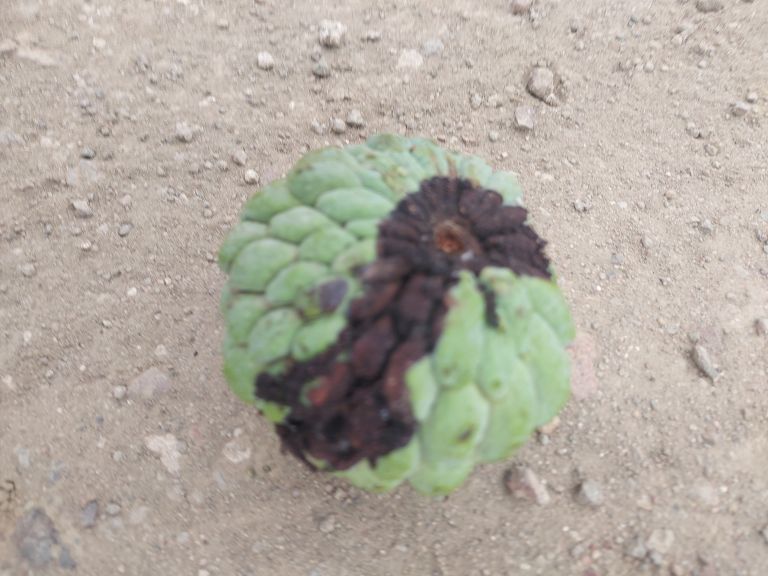
Disease label: Diplodia Rot